William Stewart, 1st Earl of Blessington

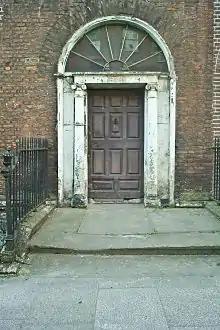
Entrance to Mountjoy's town house12 Henrietta Street Dublin August 2010

William Stewart, 1st Earl of Blessington (7 April 170914 August 1769) was an Anglo-Irish peer and member of the House of Lords, styled The Honourable William Stewart until 1728 and known as The Viscount Mountjoy from 1728 to 1745.